Joe Smith, American

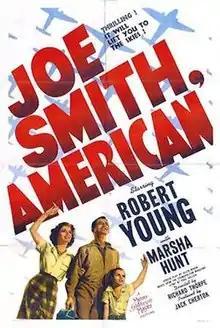
Theatrical Film Poster

Joe Smith, American is a 1942 American spy film directed by Richard Thorpe and stars Robert Young and Marsha Hunt. The film, loosely based on the story of Herman W. Lang, and the theft of plans of a top-secret bombsight, is the account of a worker at an aviation factory who is kidnapped by enemy spies. The opening credits contained the following written prologue: "This story is about a man who defended his country. His name is Joe Smith. He is an American. This picture is a tribute to all Joe Smiths."